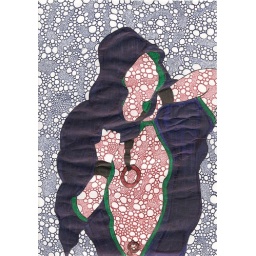
bubble girl in blue hood